1938 Kyeema crash

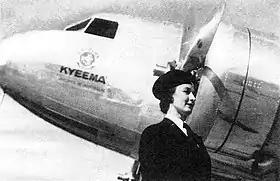
Half portrait of stewardess in dark cap and uniform in front of nose and engines of piston-engined airliner, emblazoned with the name "Kyeema"

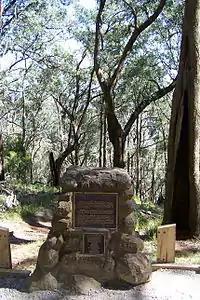
The memorial cairn just above the crash site.

By public demand, a Royal Commission into the cause of the disaster was established, and the Australian Federal Government appointed an Air Accident Investigation Committee, under the chairmanship of Colonel Thomas Murdoch DSO, with the public enquiry commencing on 30 October 1938. Because of the crash, regulations were introduced which required flight checking officers to monitor the flights of aeroplanes and advise on such things as position, weather, and alternative landing options. The implementation of a 33 MHz radio range system was recommended to provide pilots with accurate information on their course.